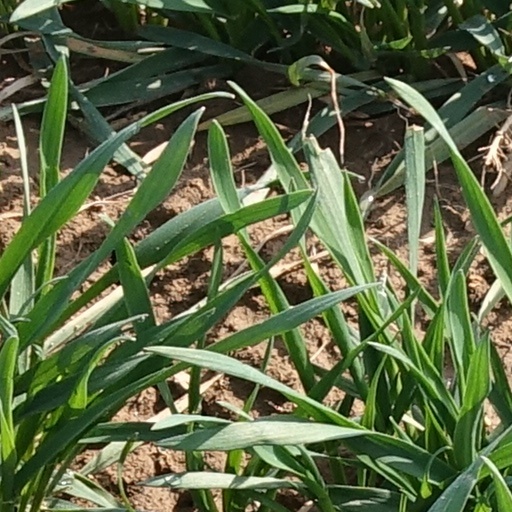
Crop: wheat